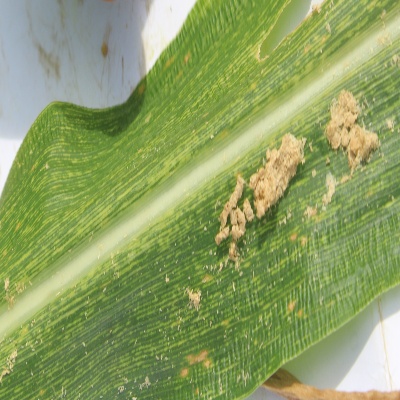
Crop: Maize
Condition: streak virus